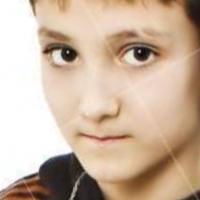
Age group: age 01-10